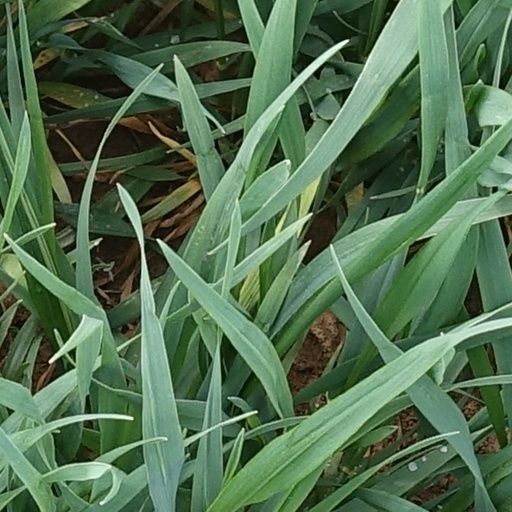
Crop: wheat